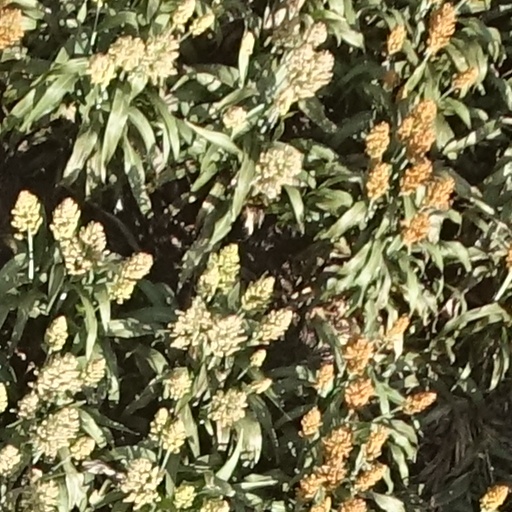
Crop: sorghum